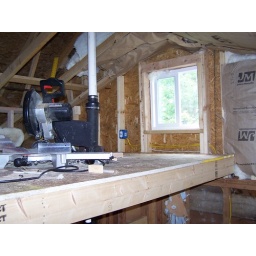
loft in bathroom with window facing west